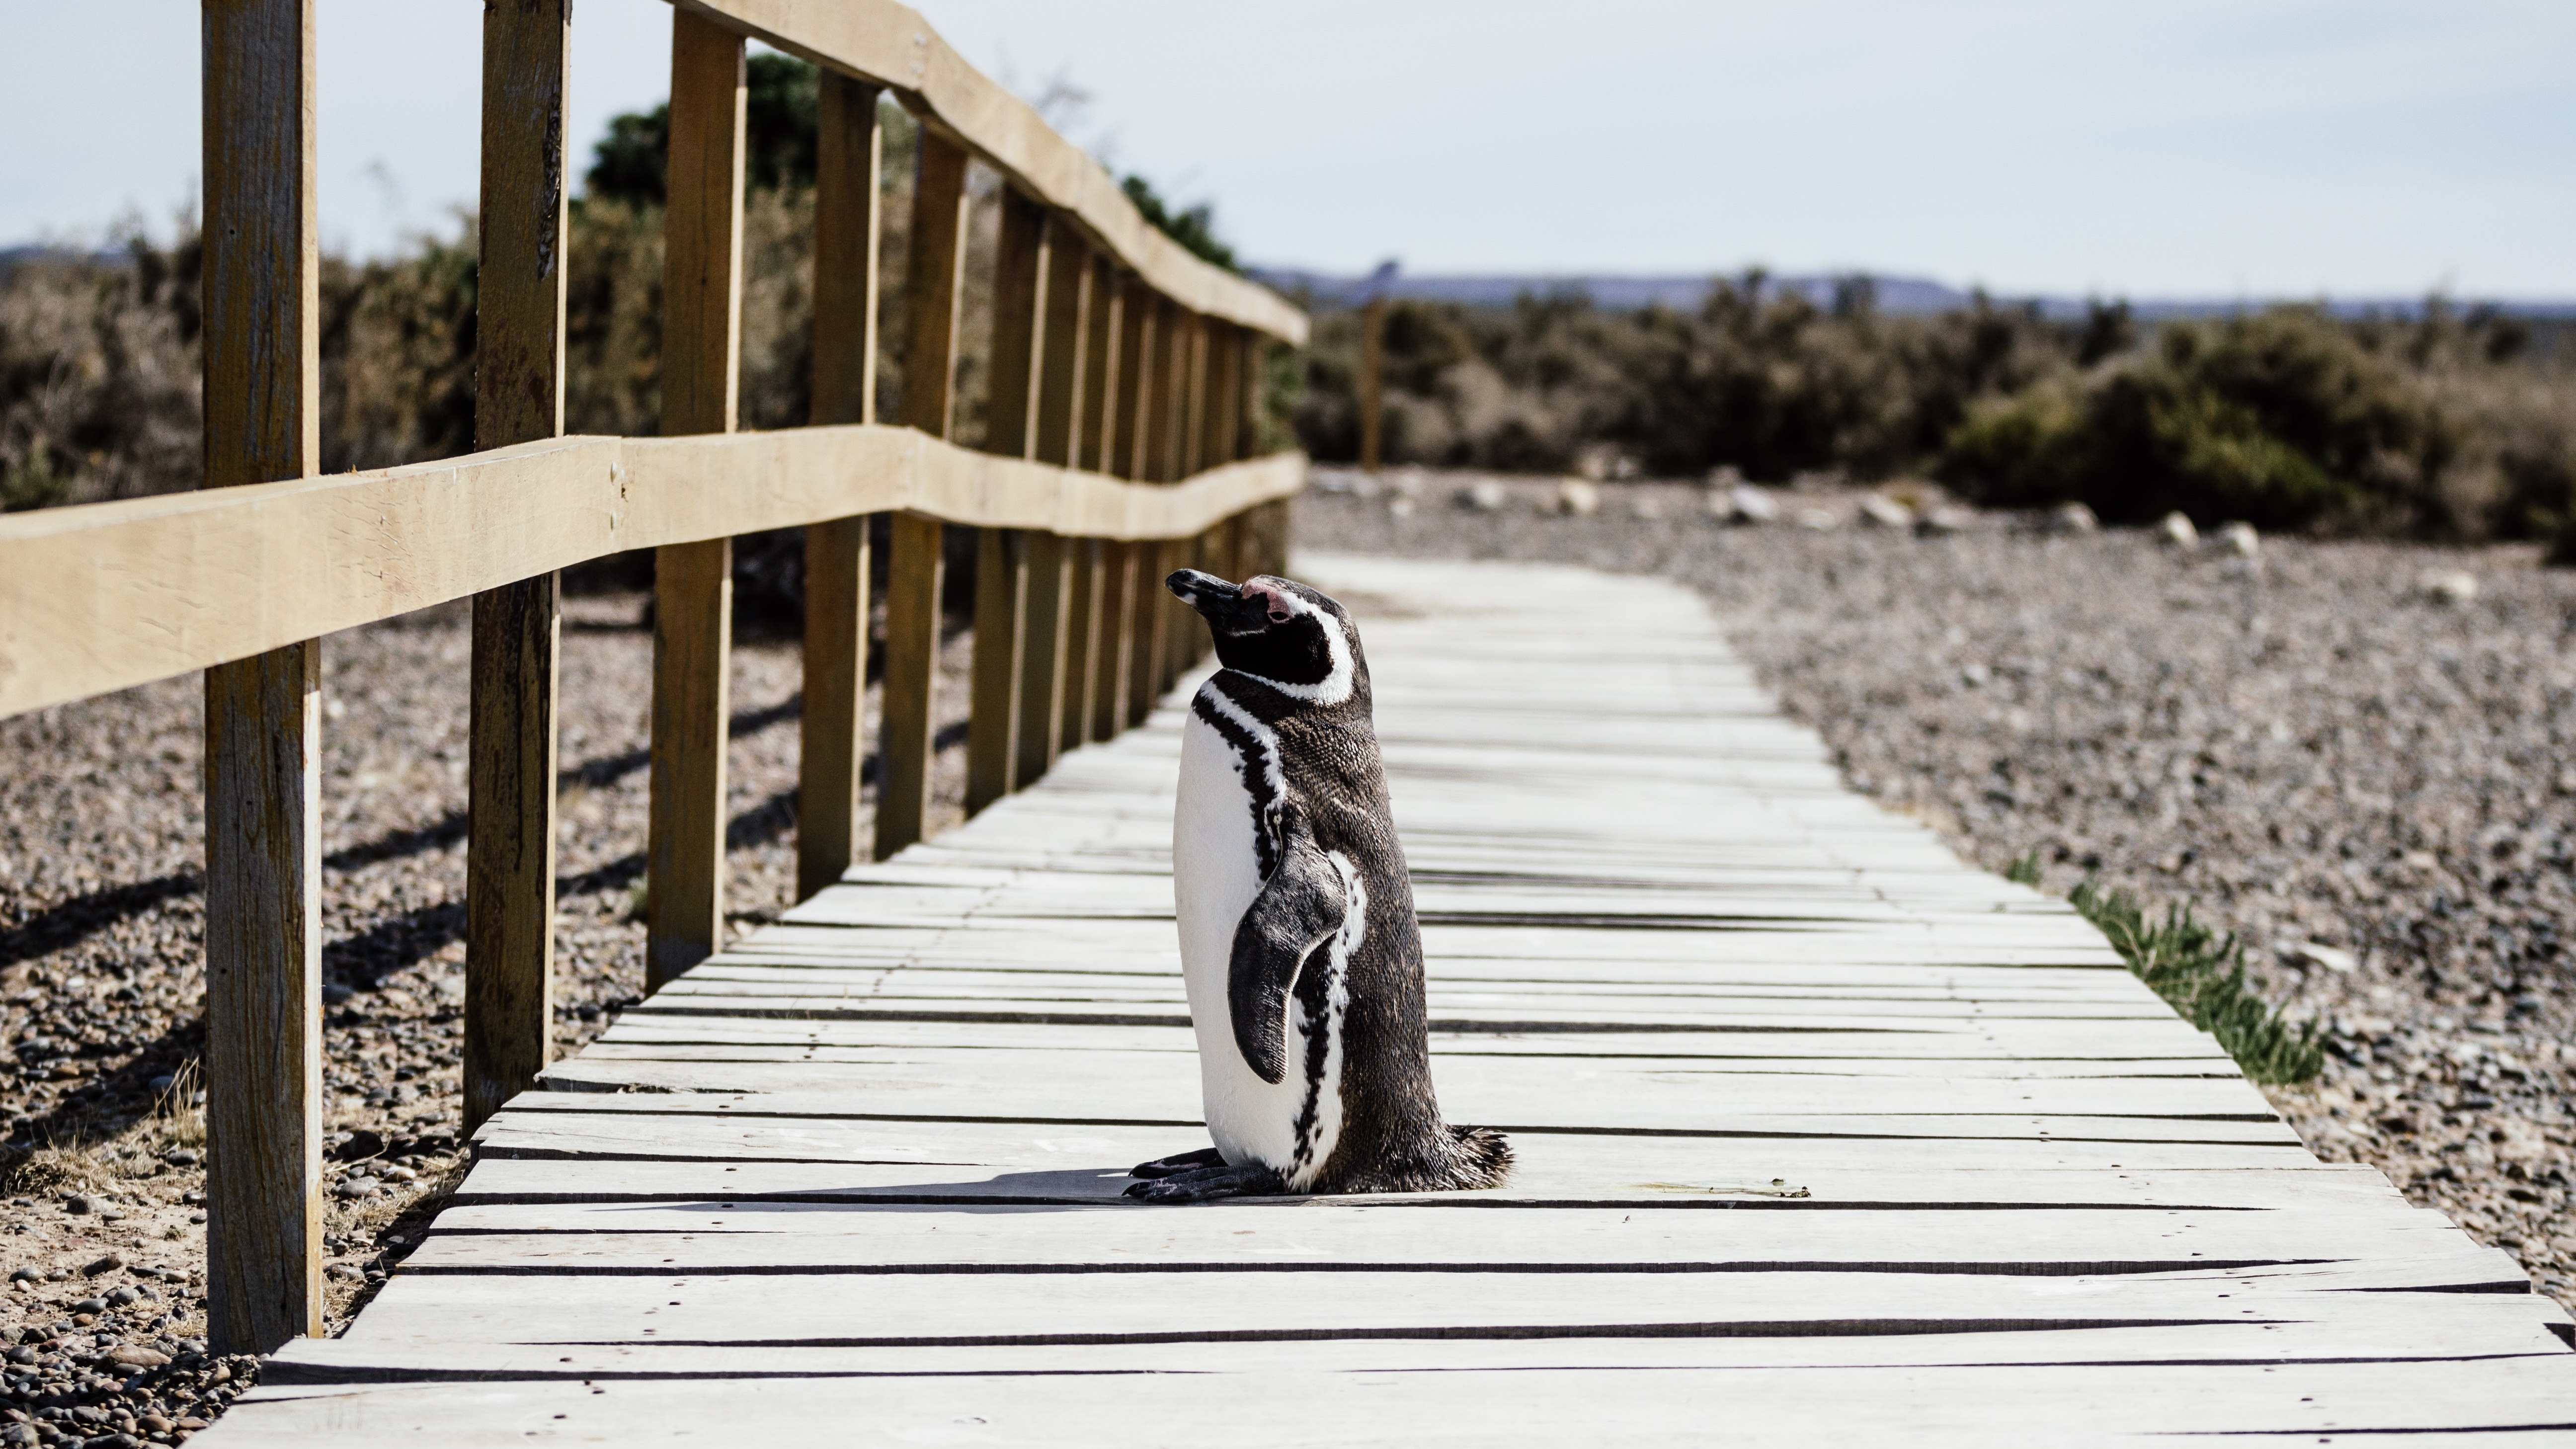
landscape, water, fence, architecture, boardwalk, wood, track, road, bridge, street, walkway, summer, walk, park, outdoors, pebbles, wooden, guidance, wooden flooring